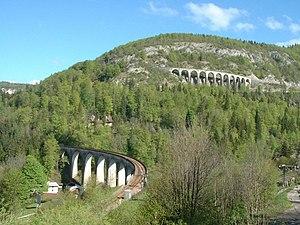
Viaducs de Morez
La liste des édifices labellisés « Patrimoine du XXᵉ siècle » du département du Jura recense de manière exhaustive les édifices disposant du label officiel français « Patrimoine du XXᵉ siècle » situés dans le département français du Jura. Chacun de ces édifices est accompagné de sa notice sur la base Mérimée et de sa date de labellisation.
La Franche-Comté est une région culturelle et historique de l'Est de la France métropolitaine qui correspond approximativement à l'ancien comté de Bourgogne. Elle est appelée Fraintche-Comtè en franc-comtois et Franche-Comtât en arpitan, les deux langues comtoises traditionnelles.
La moyenne montagne désigne les régions montagneuses comprises entre la basse montagne et la haute montagne. Par rapport à cette dernière, les régions de moyenne montagne sont nettement plus propices au développement de la faune et de la flore et à l'habitation humaine. Dans les Alpes, on considère généralement la moyenne montagne comme une zone dont l'altitude est approximativement comprise entre 1 000 et 2 000 mètres ; mais, pour d'autres massifs, sa définition peut varier fortement en fonction de la latitude et des contraintes géologiques.